John Percival Gülich

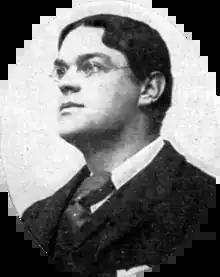
Photograph of John Percival Gülich

Gülich was born in Wimbledon in 1864, the son of Hermann Gülich, a London merchant of German origin, and Eleanor. He was educated at Charterhouse School. He lived in Bremen for five years, working in his father's office. He became Art Editor of the illustrated newspapers "The Pictorial World" and "The Graphic", and also contributed to "Harper's Magazine". In 1897, he was elected as a member of the Royal Institute of Painters in Water Colours. One year later, on 11 December, he died of typhoid fever in West Hampstead at the age of 33.